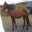
Label: horse